Football at the 2012 Summer Olympics – Men's qualification (AFC–CAF play-off)

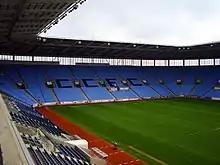
The City of Coventry Stadium in Coventry hosted the play-off.

The AFC–CAF football play-off for the 2012 Summer Olympics was a football match between the fourth placed team from the Asian Football Confederation (AFC) and the fourth placed team from the Confederation of African Football (CAF). The match took place at the City of Coventry Stadium in the United Kingdom on 23 April 2012.